Eliezer Shostak

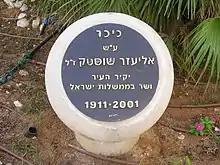
Shostak Square, Ramat Gan

Shostak later joined Menachem Begin's Herut movement, and was placed ninth on the Herut list for the 1951 elections, but missed out on a seat when the party won only eight seats. However, he entered the Knesset as a replacement for Ya'akov Meridor in November 1951. He was re-elected in 1955, 1959, 1961 and 1965. During the Herut convention in 1966 he and Shmuel Tamir constituted the major opposition to Begin's leadership of the party, and the following year he and three other Herut MKs left the party to form the Free Centre. He was re-elected again in 1969, and in 1973 the Free Centre allied with Herut and the Liberal Party to form Likud, for whom he was elected to the Knesset in the elections that year. In 1975, the Free Centre split and Shostak became chairman of the Independent Centre faction.